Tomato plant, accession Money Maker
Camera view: vertical (180 deg); turntable rotation: 240 degrees
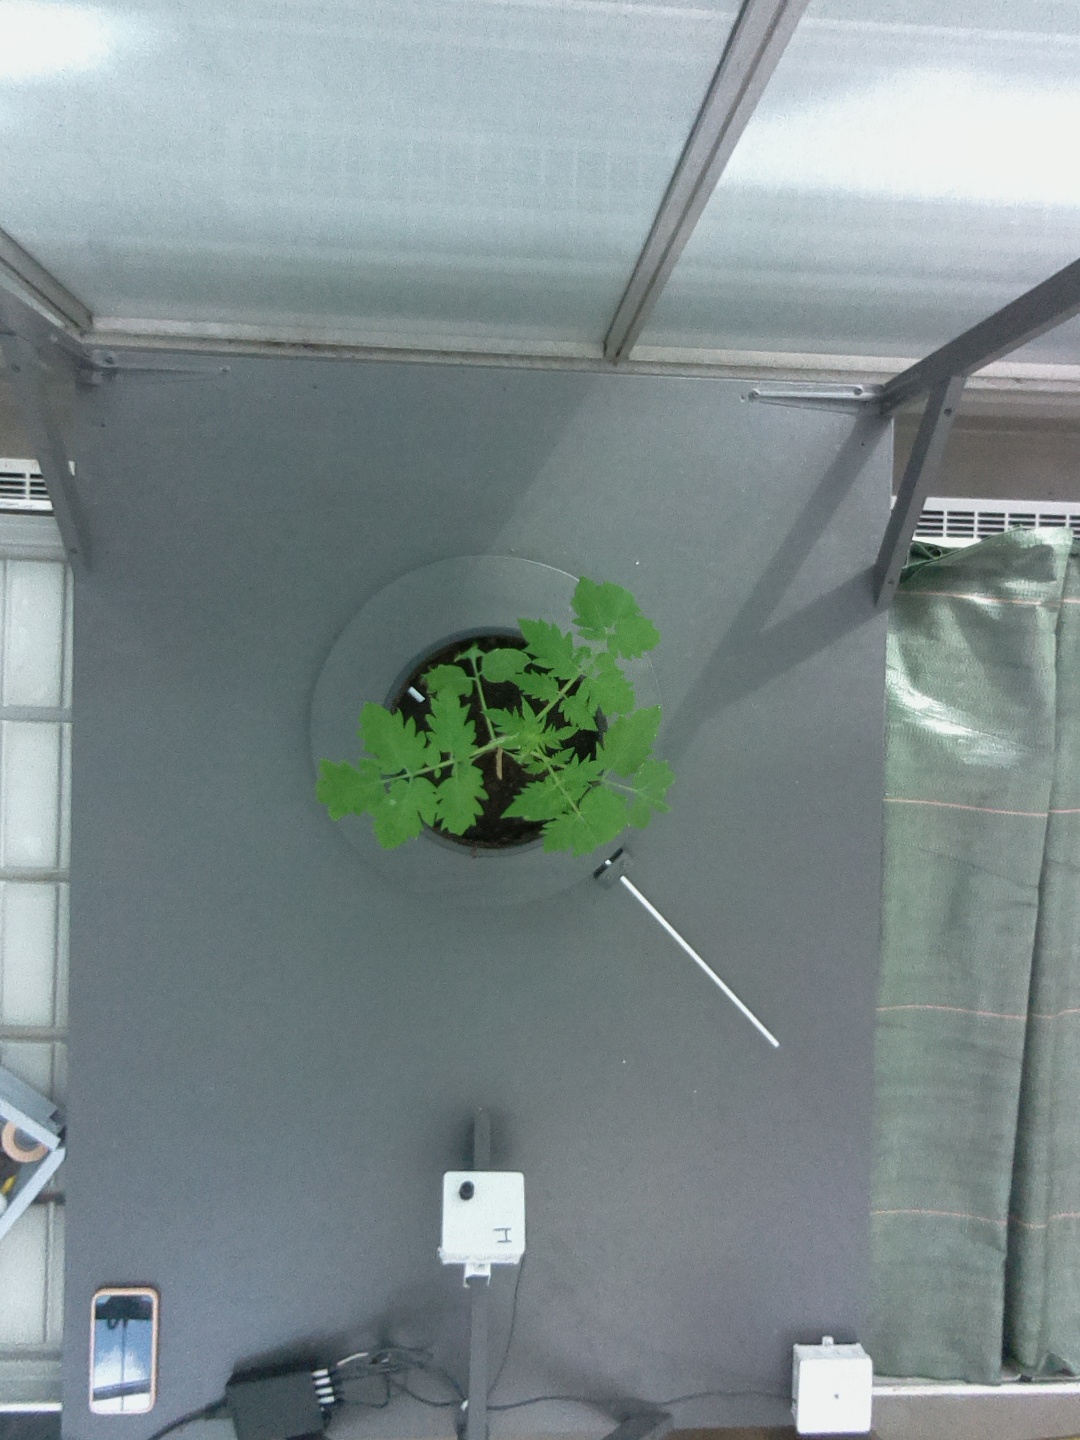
BBCH growth stage 13: 6 of true leaves visible